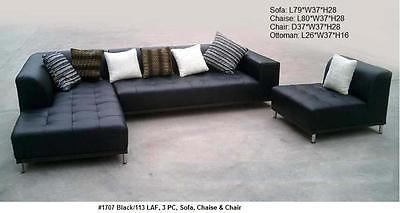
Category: sofa